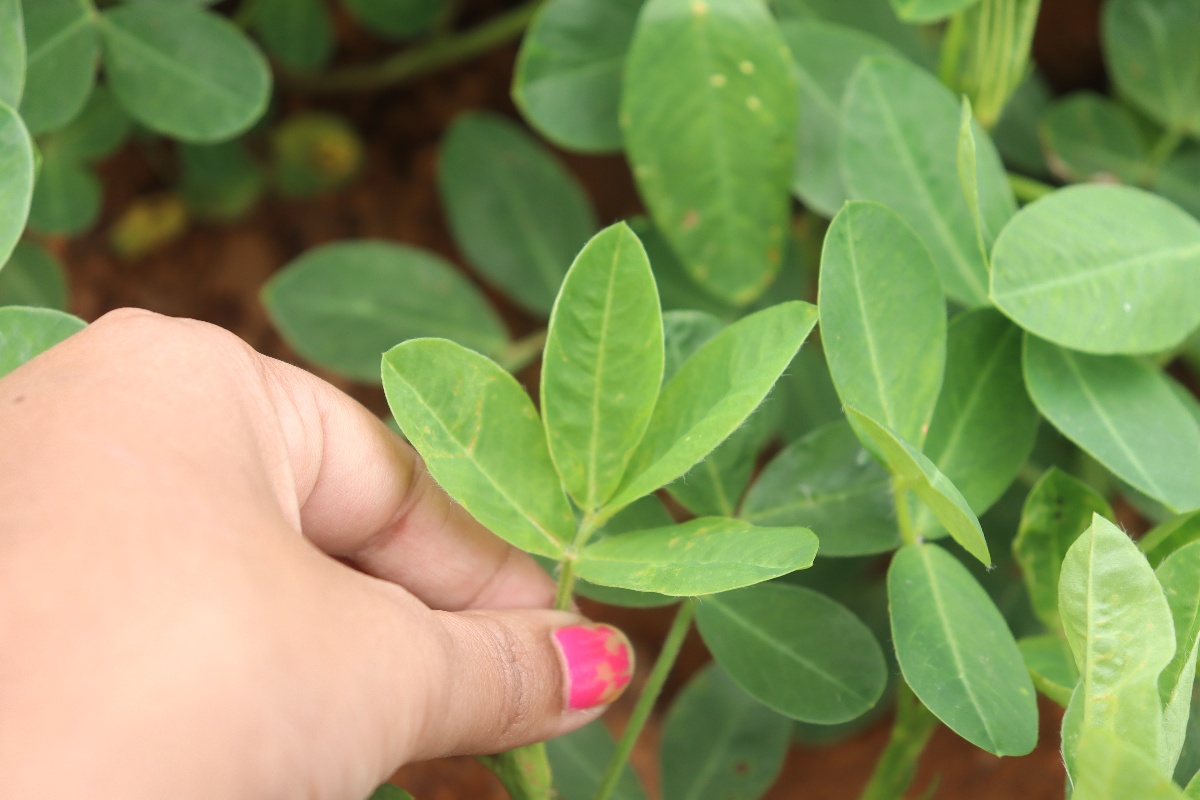
Label: healthy leaf